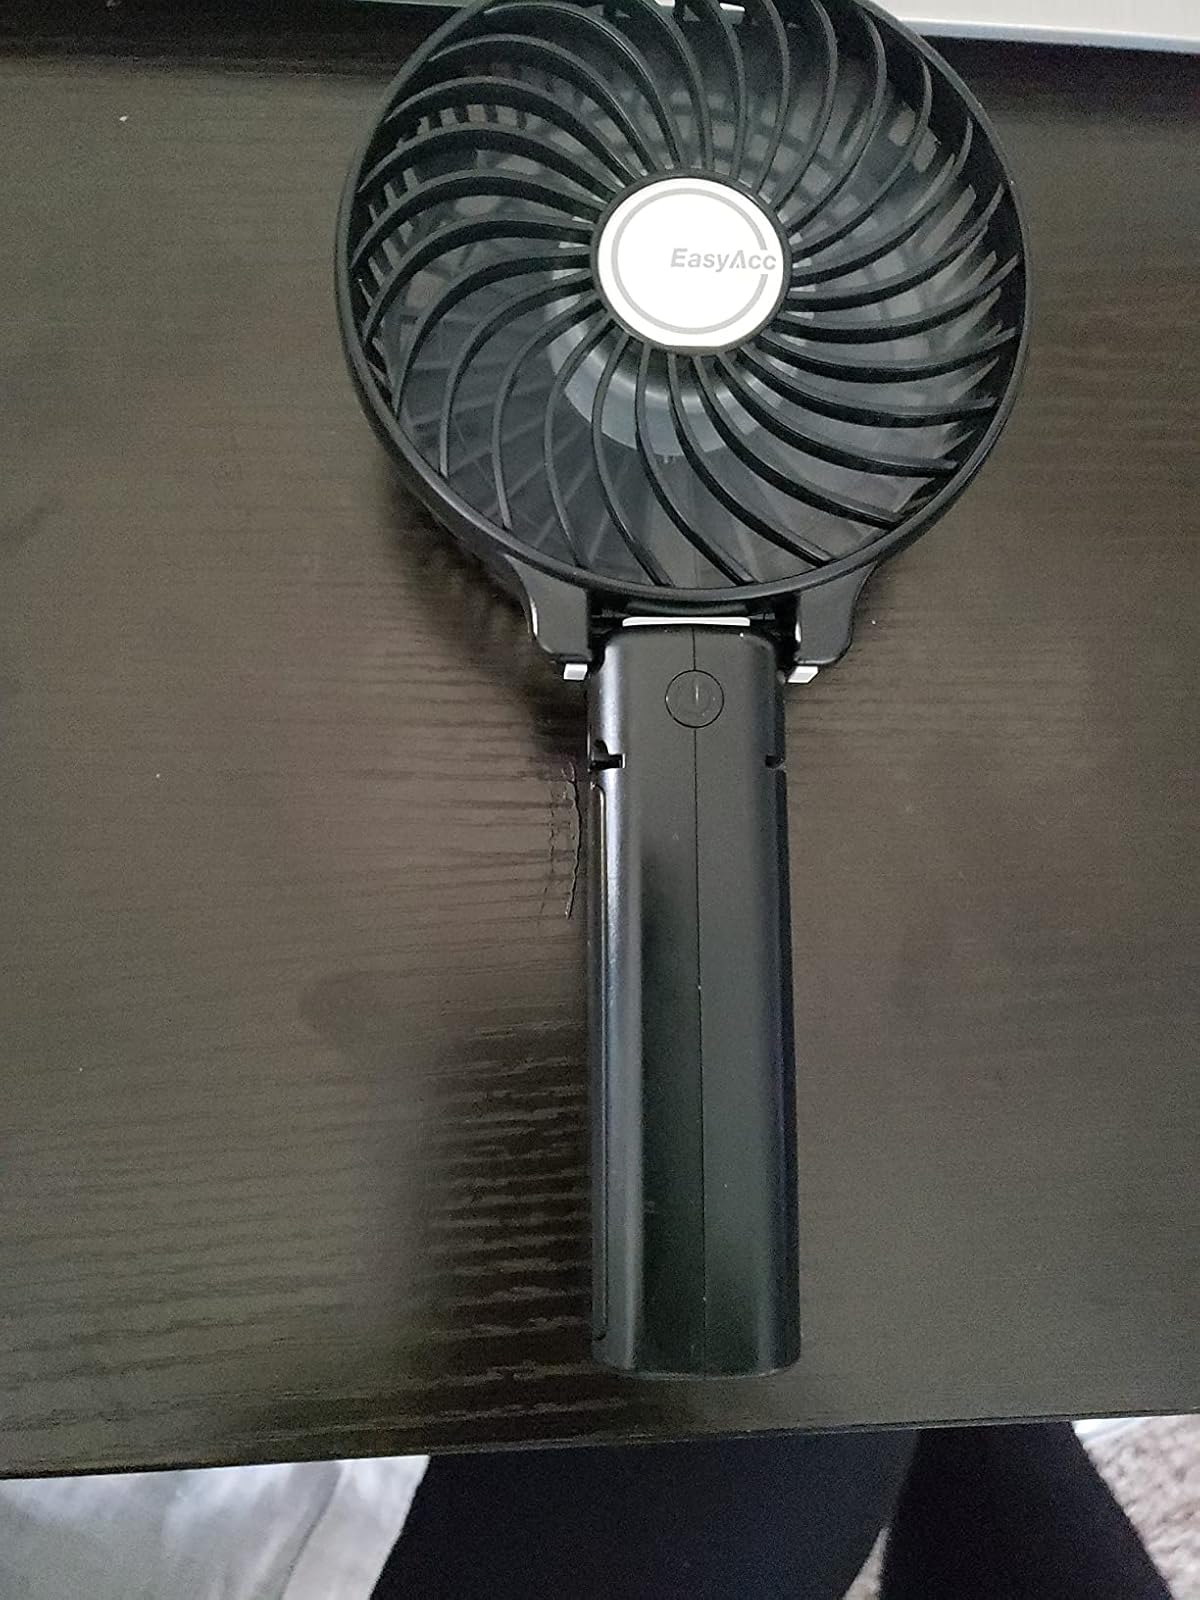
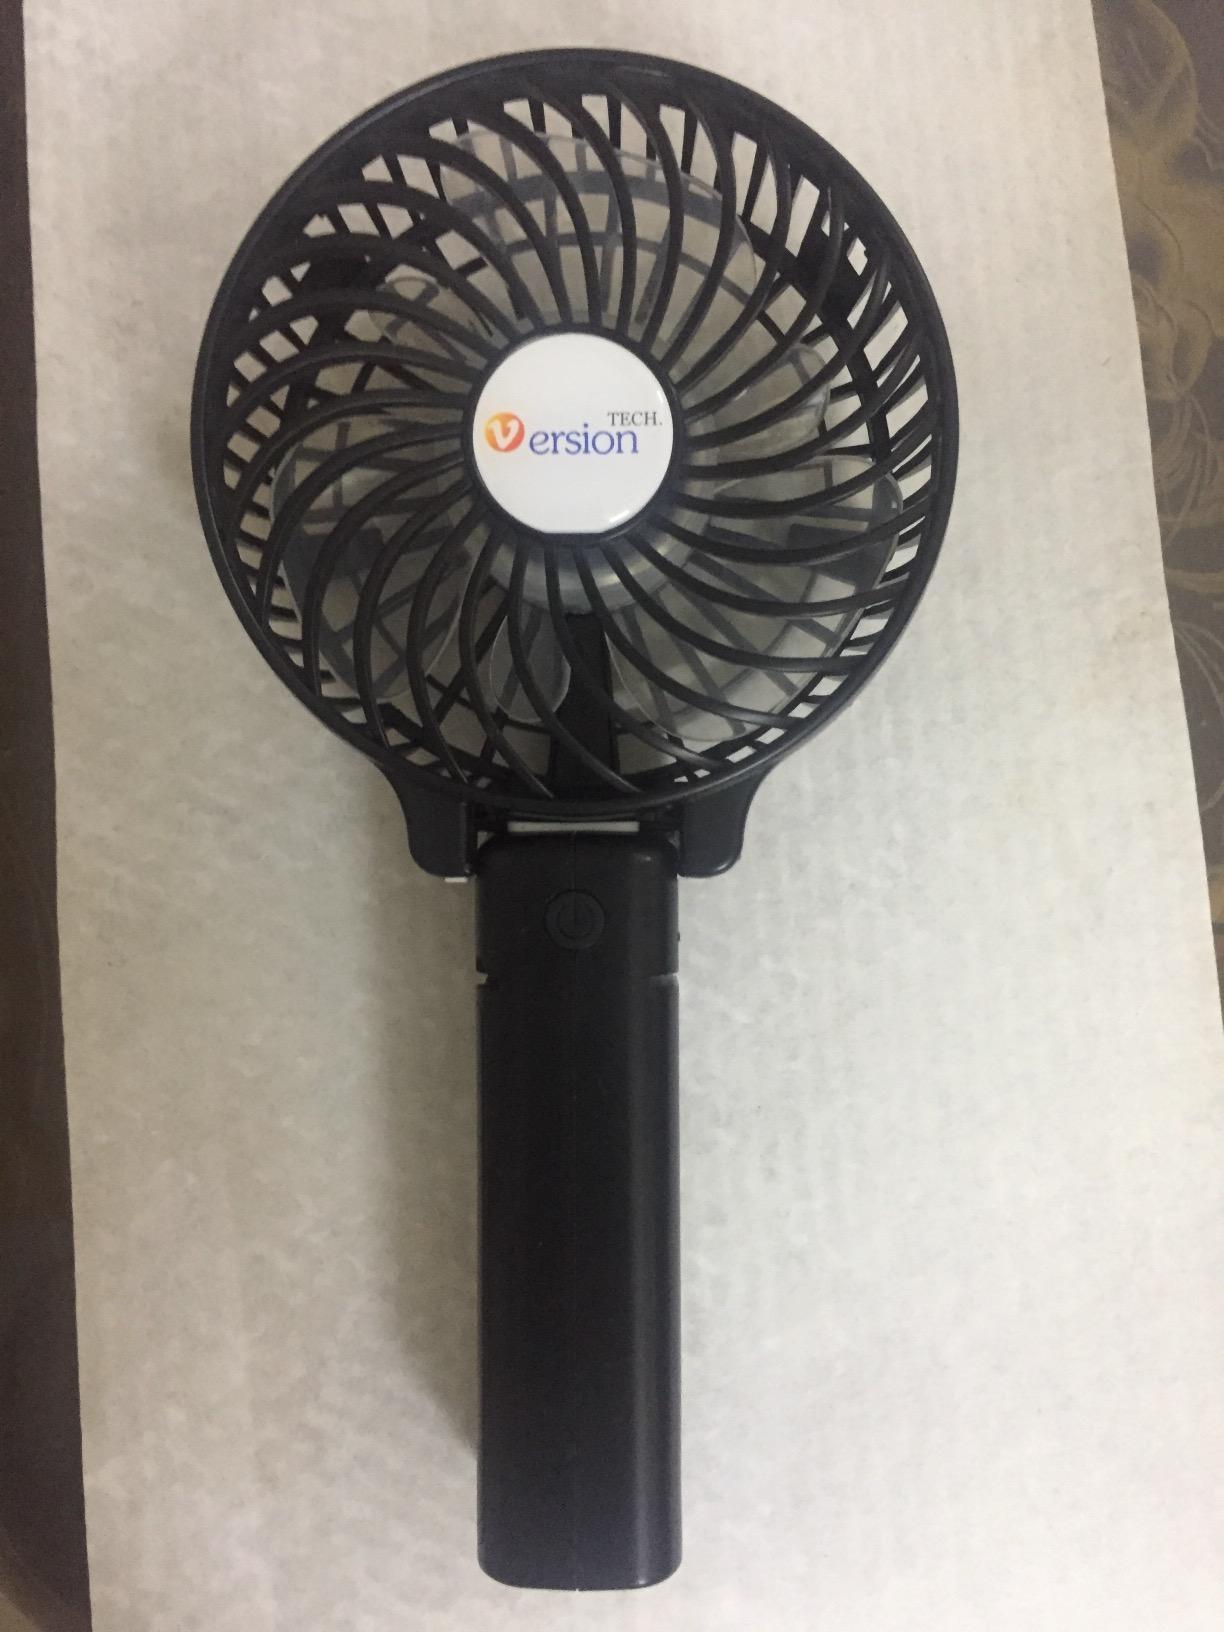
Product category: fan
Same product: no